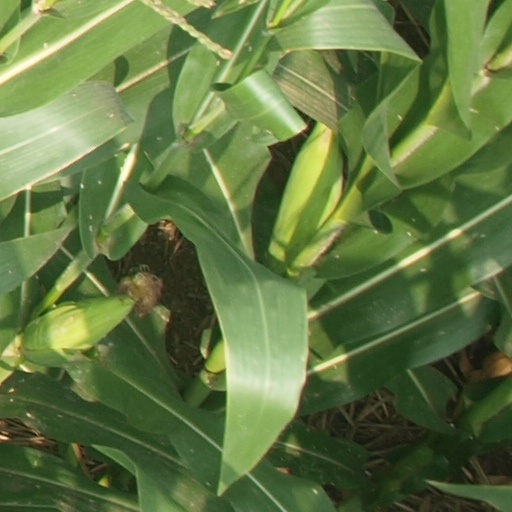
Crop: maize; corn